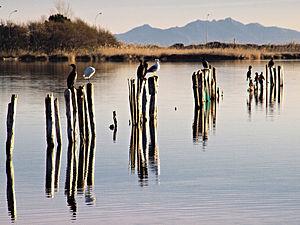
Lucciana est une commune française située dans la circonscription départementale de la Haute-Corse et le territoire de la collectivité de Corse.
La réserve naturelle de l'étang de Biguglia est une réserve naturelle en Corse. Classée en 1994, elle occupe une surface de 1 790 hectares et protège une zone humide corse, l'étang de Biguglia, renommée pour son intérêt ornithologique.